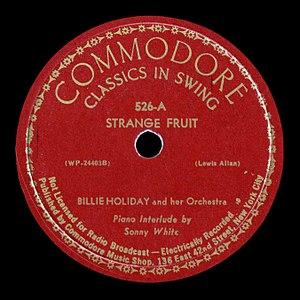
Strange Fruit est une chanson interprétée par Billie Holiday pour la première fois en 1939, au Café Society de New York.